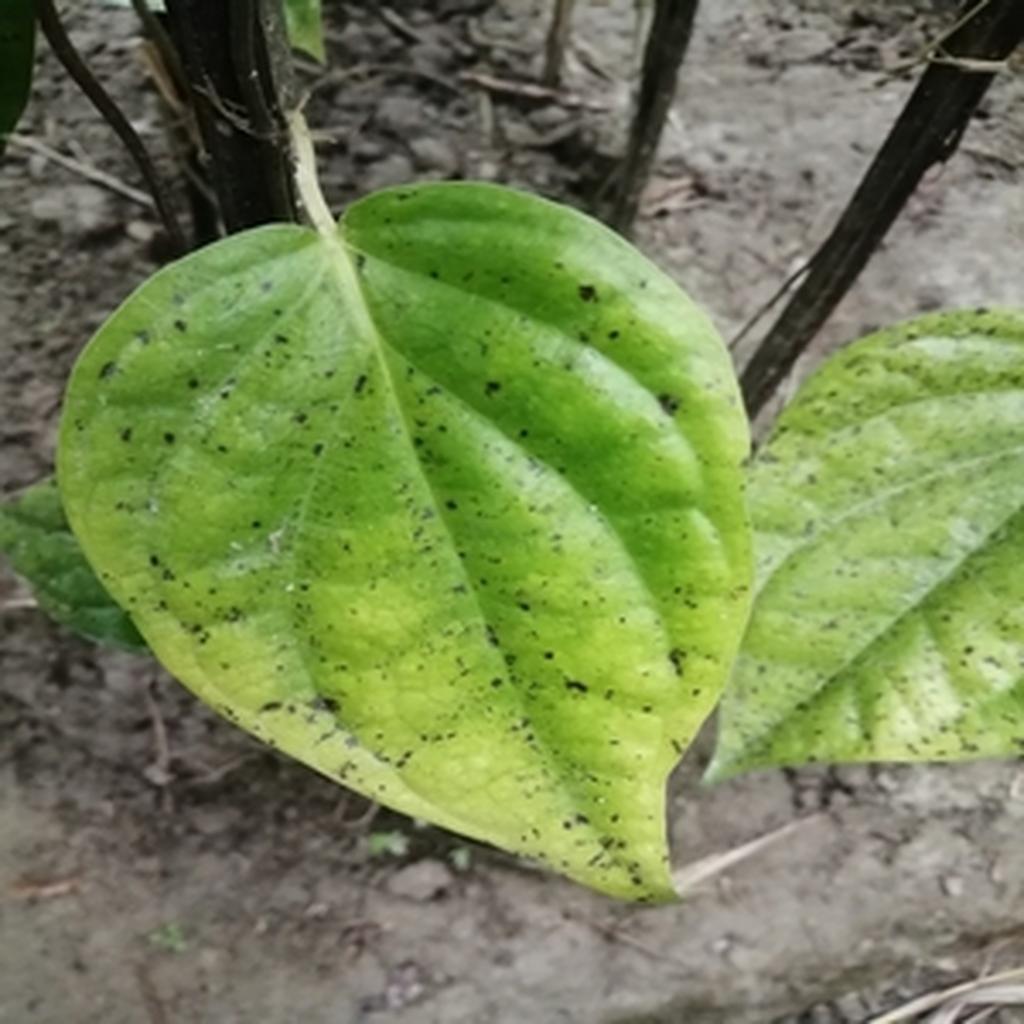
Label: Leaf_Spot